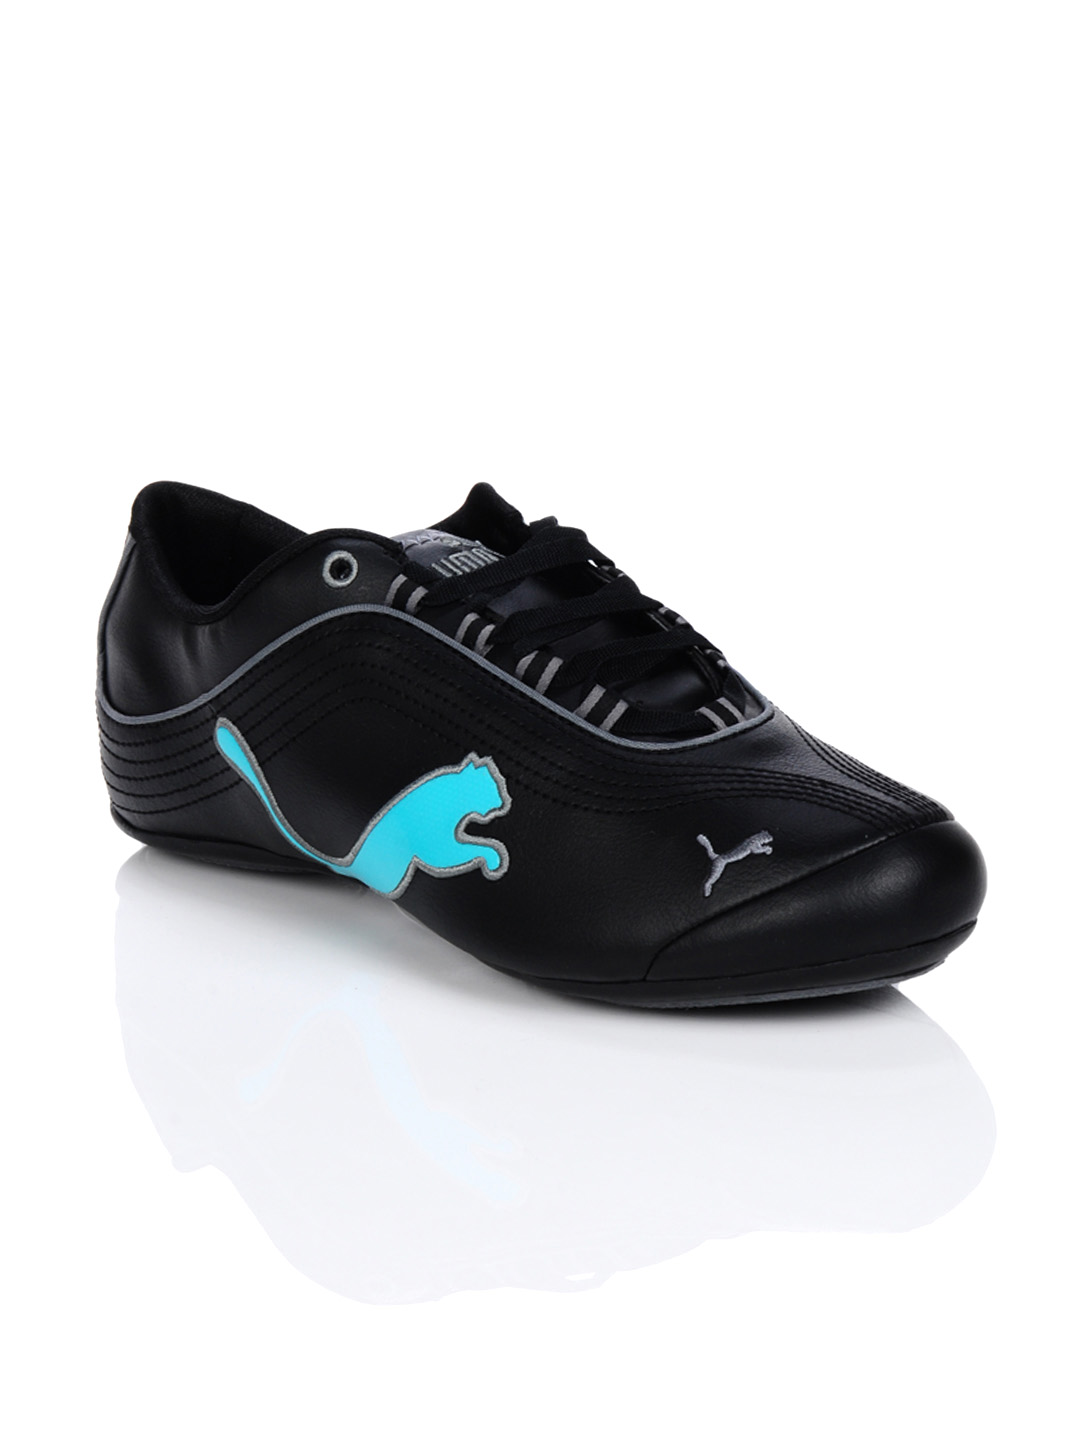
Puma Women Soleil Cat Black Shoes
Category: Footwear / Shoes / Casual Shoes
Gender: Women
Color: Black
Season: Summer 2012
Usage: Casual